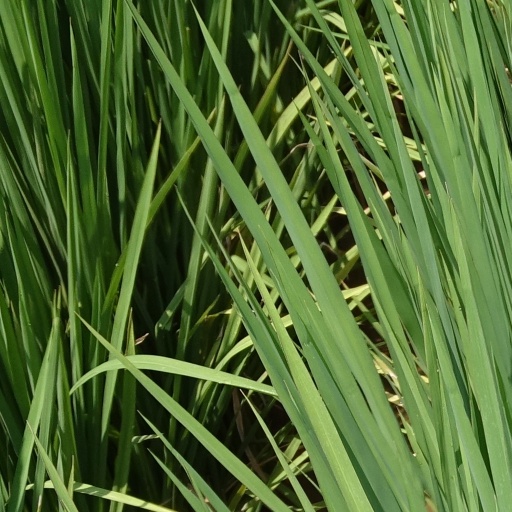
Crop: rice